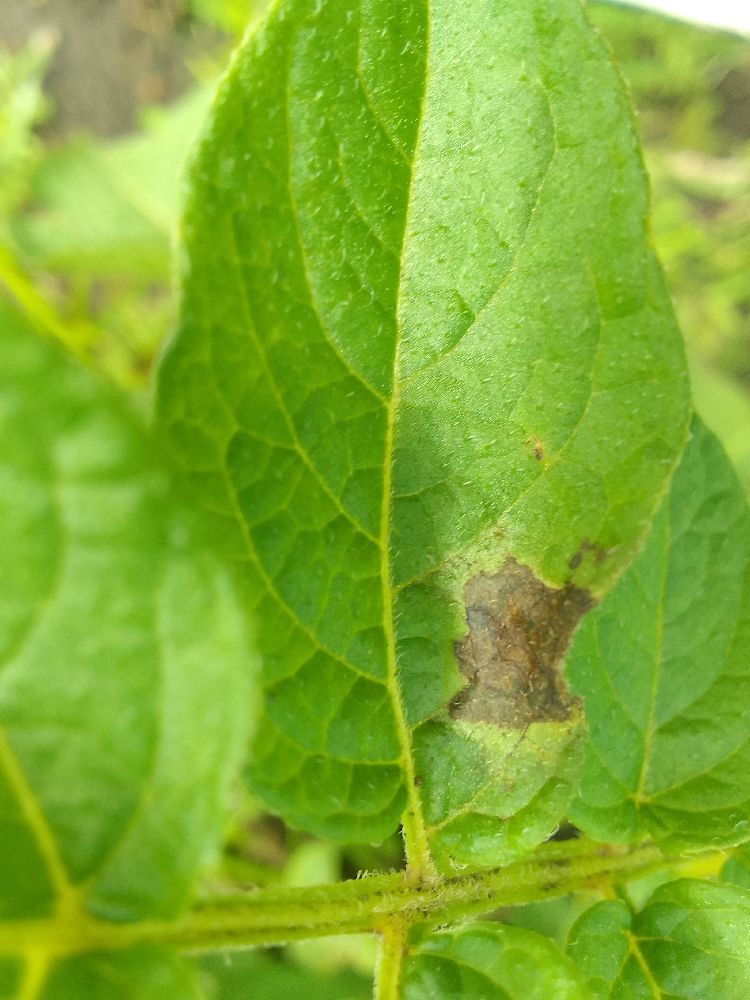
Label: Late blight